Sally Jewell

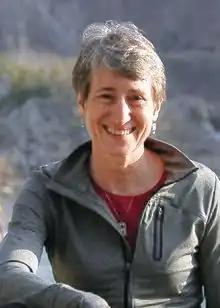
Jewell in 2013

Sarah Margaret "Sally" Roffey Jewell (born February 21, 1956) is a British-American business executive and environmentalist who served as the 51st United States secretary of the interior in the Obama administration from 2013 to 2017.